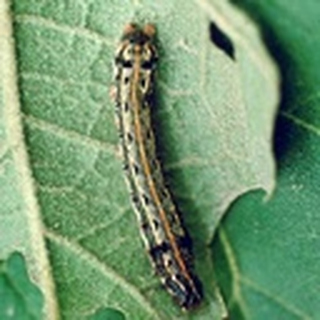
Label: cotton_army_worm